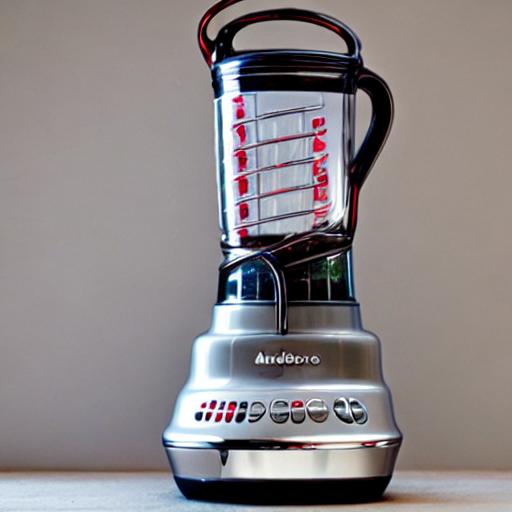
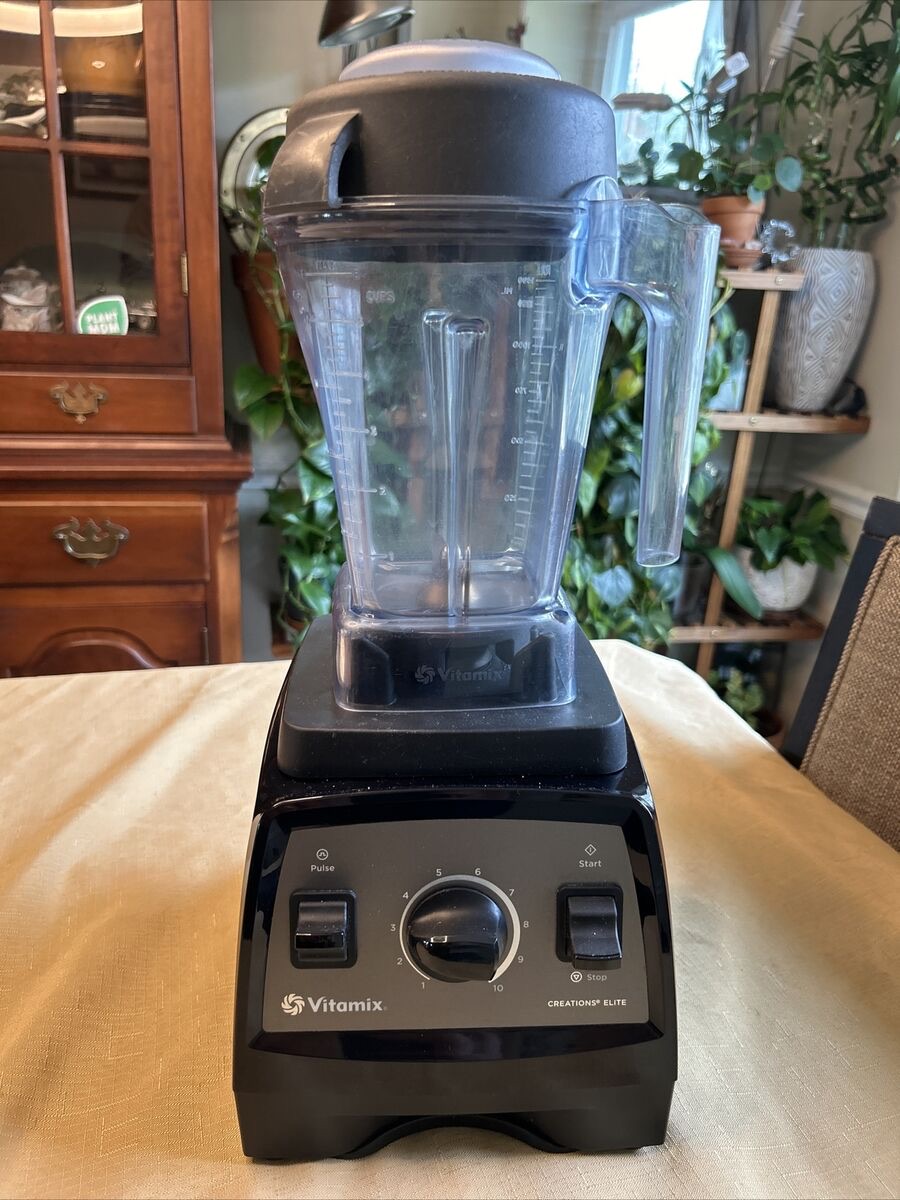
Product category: items_blender
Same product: no